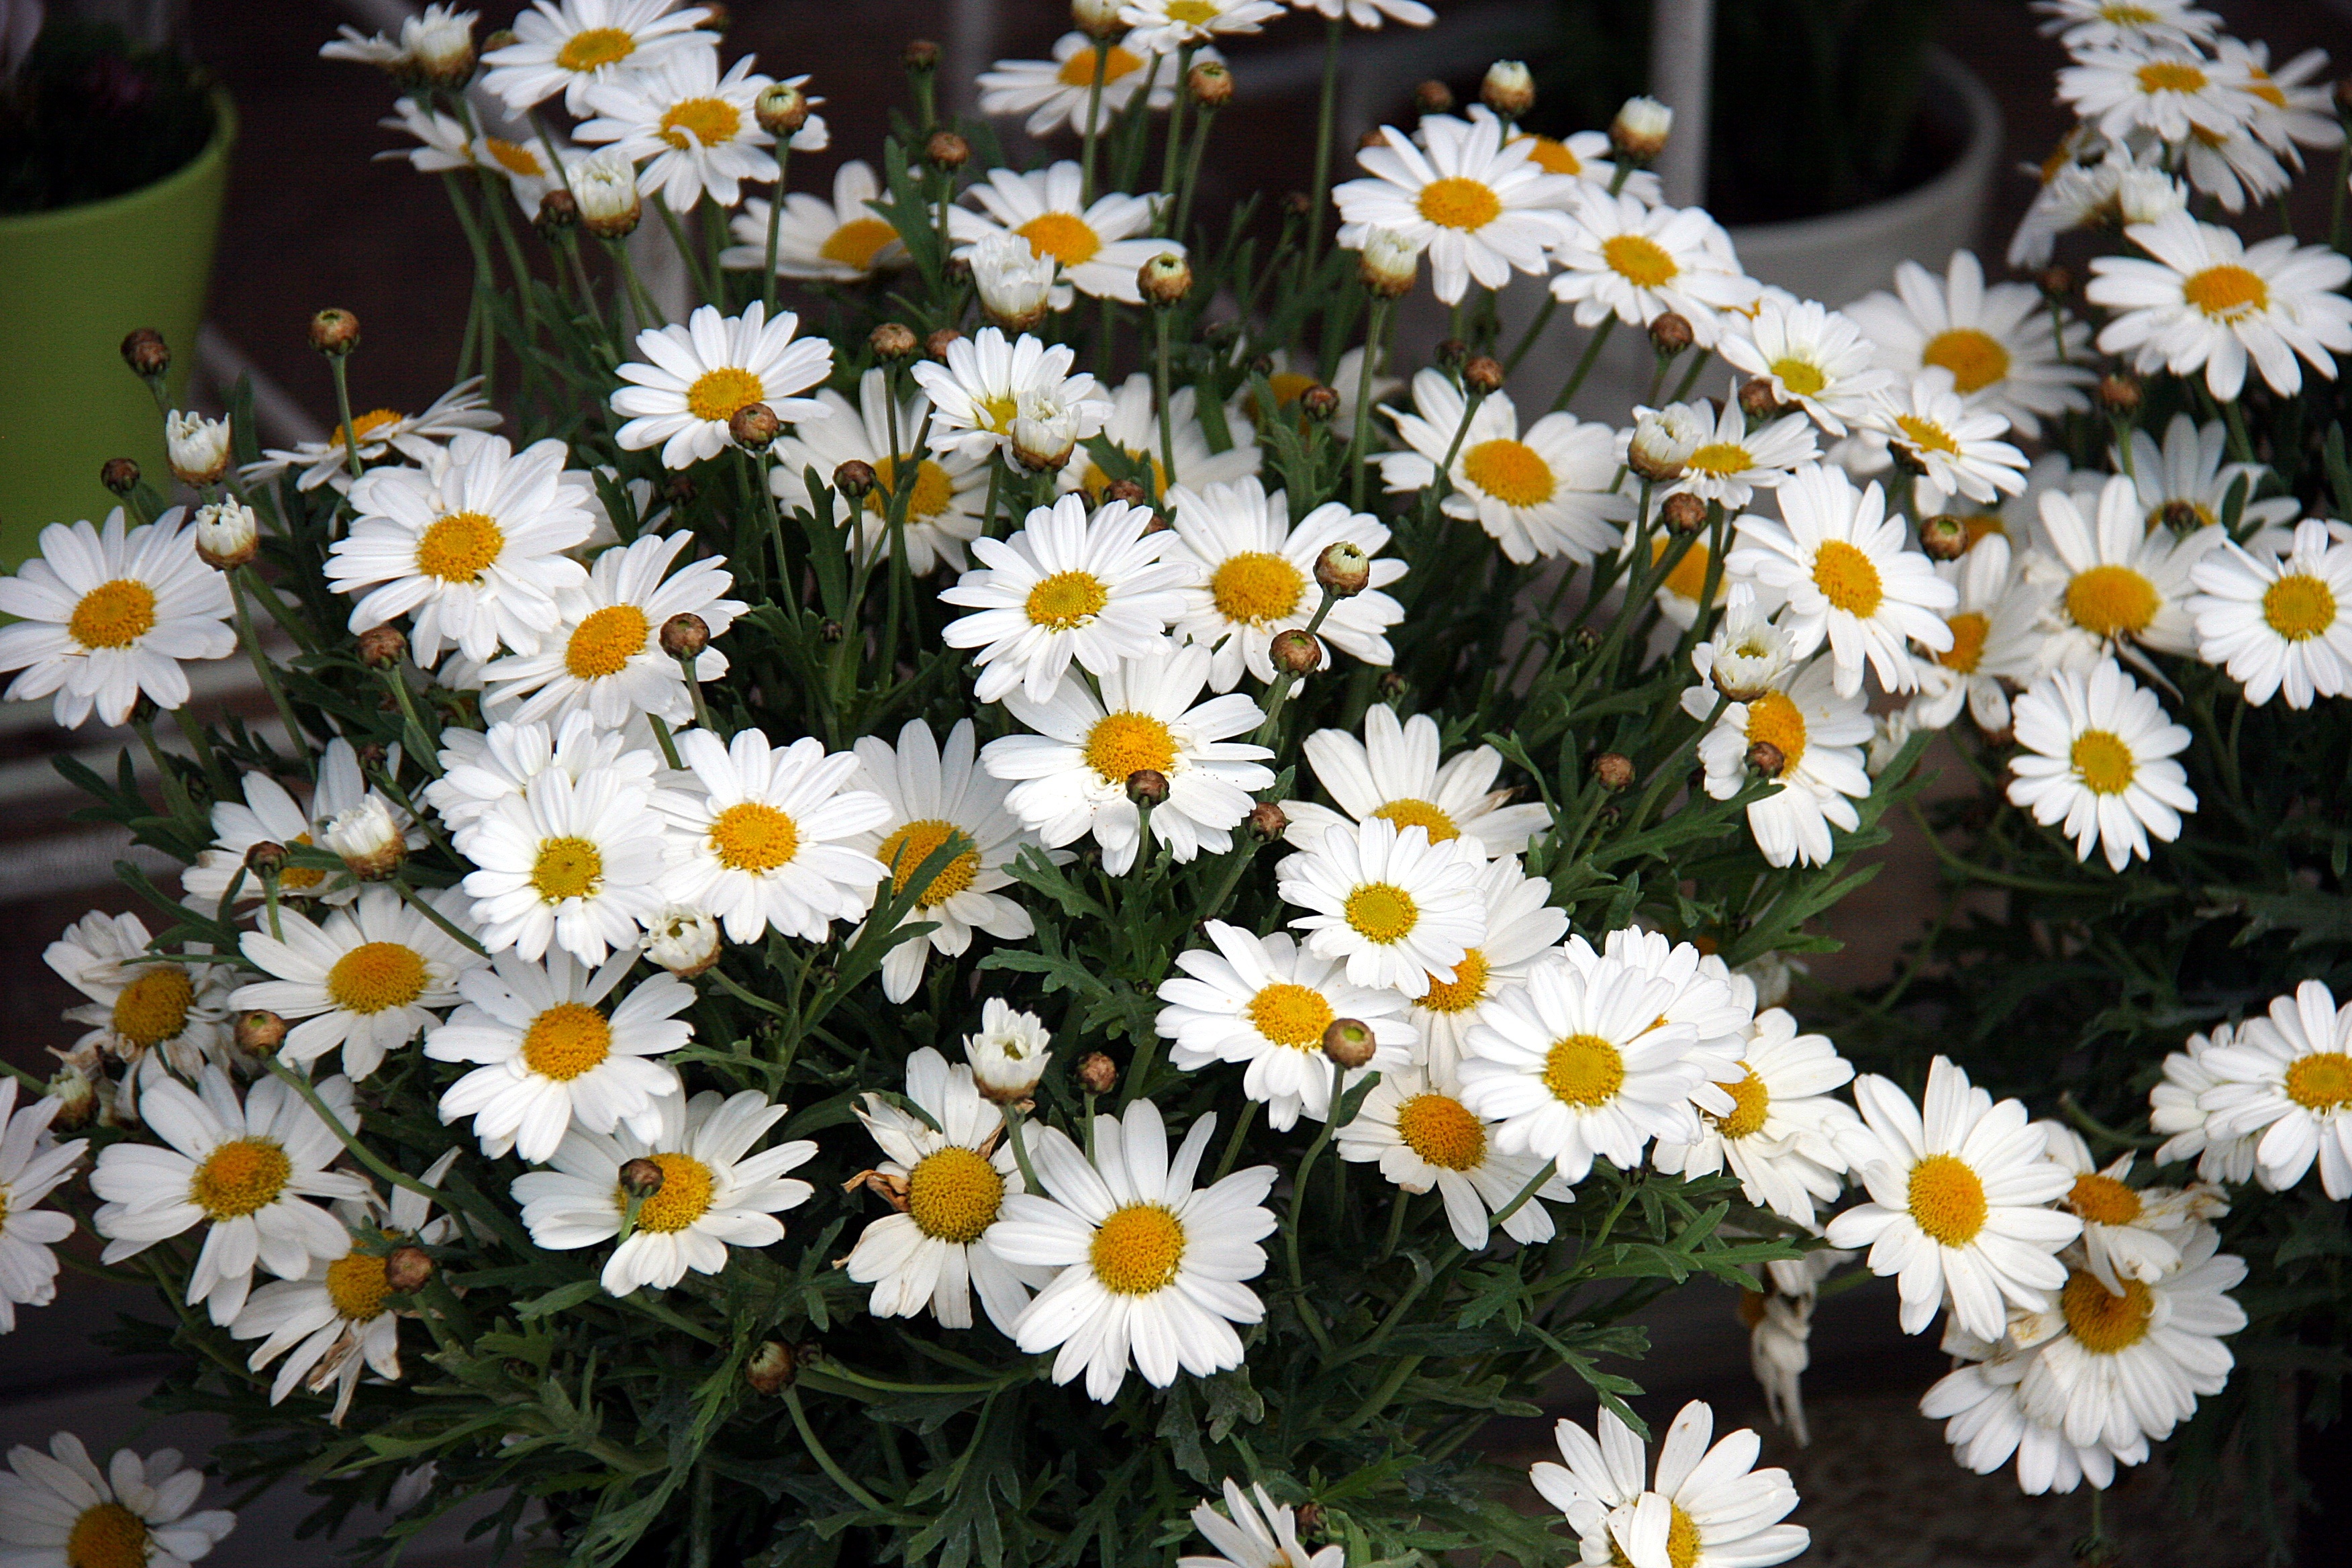
plant, flower, daisy, spring, herb, botany, flora, flowers, floristry, flowering plant, daisy family, oxeye daisy, annual plant, land plant, chamaemelum nobile, marguerite daisy, tanacetum parthenium, chrysanths, margaretas